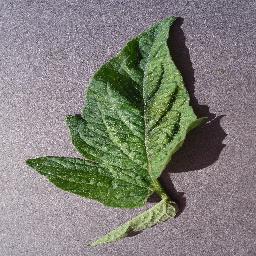
Label: Tomato___Spider_mites Two-spotted_spider_mite